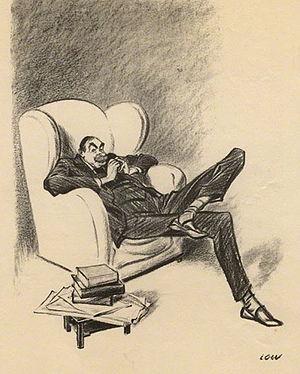
John Maynard Keynes, né le 5 juin 1883 à Cambridge et mort le 21 avril 1946 dans sa ferme de Tilton à Firle, est un économiste, haut fonctionnaire et essayiste britannique. Sa notoriété est mondiale. Il est le fondateur de la macroéconomie keynésienne. Le keynésianisme, la nouvelle économie keynésienne, le néokeynésianisme ou le post-keynésianisme sont issus de son œuvre. Considéré comme l'un des plus influents théoriciens de l'économie du XXᵉ siècle, il fut, en tant que conseiller officiel ou officieux de nombreux hommes politiques, l'un des acteurs principaux des accords de Bretton Woods, après la Seconde Guerre mondiale.